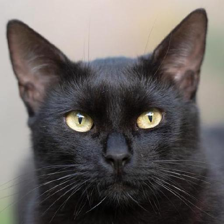
Label: animals